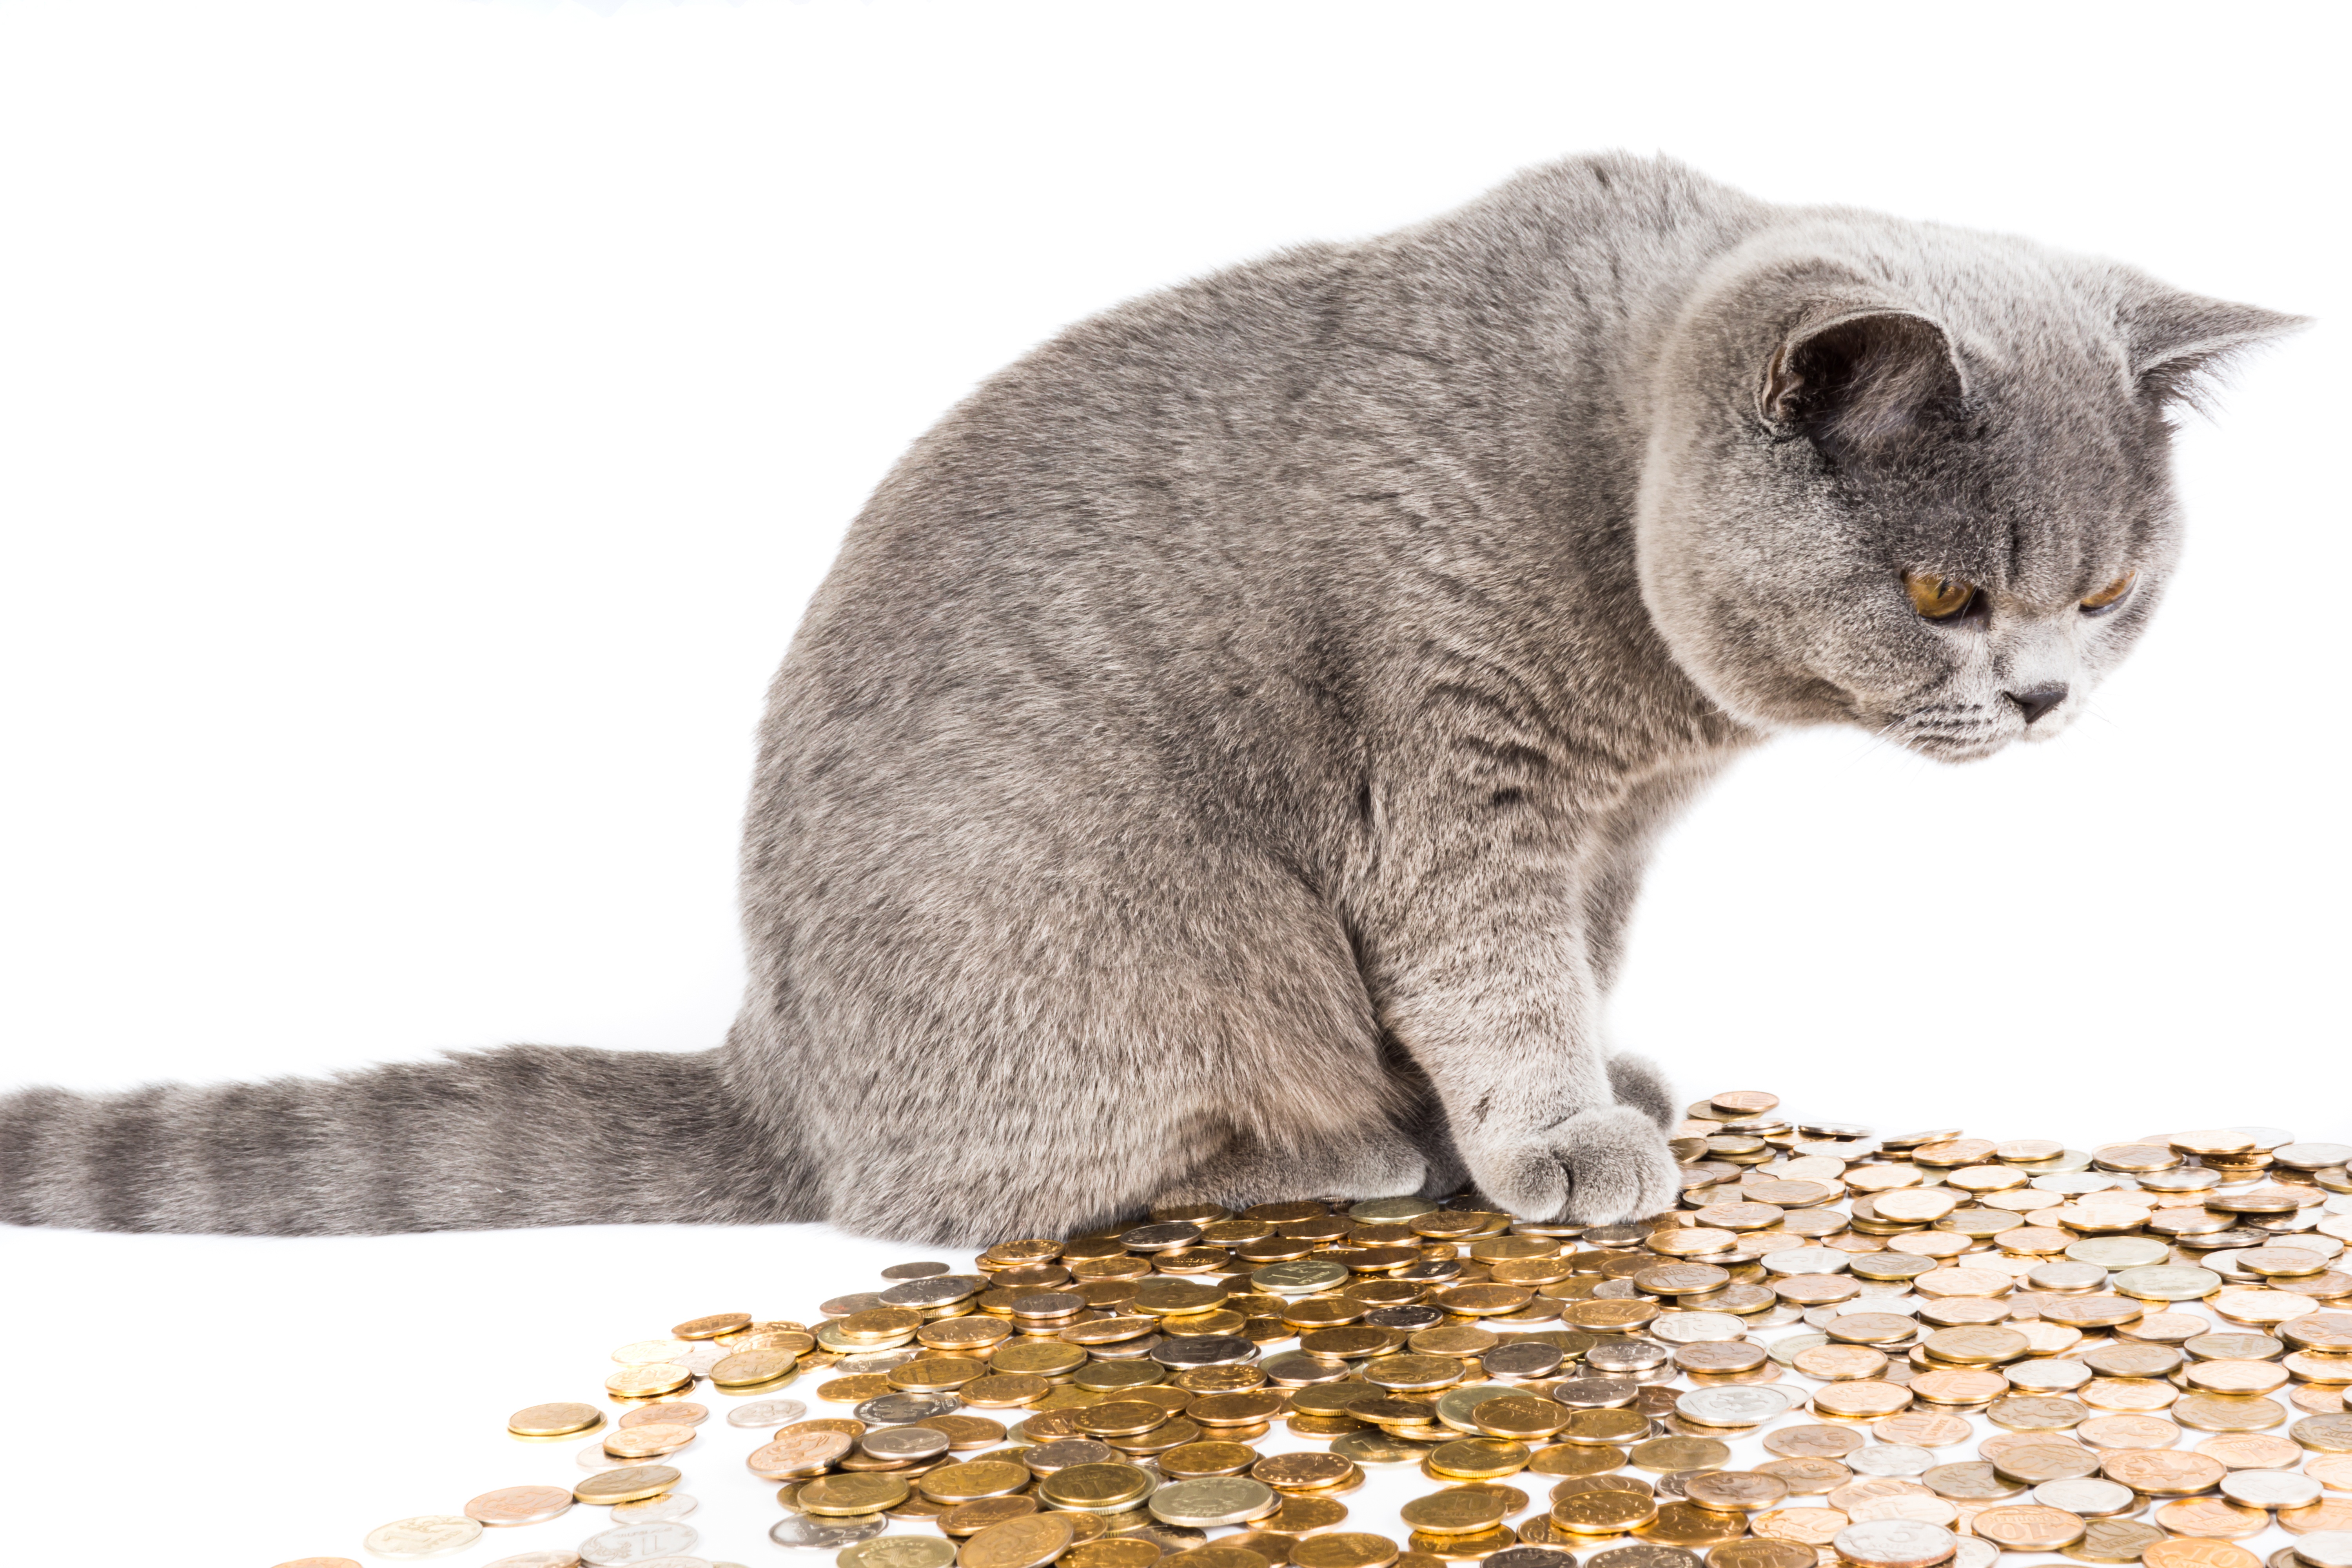
cat, money, mammal, pets, whiskers, grey, animals, vertebrate, british, finances, housecat, british shorthair, european shorthair, chartreux, cat looking, beautiful cat, russian blue, british cat, korat, cat sitting, cat and money, small to medium sized cats, cat like mammal, domestic short haired cat, egyptian mau